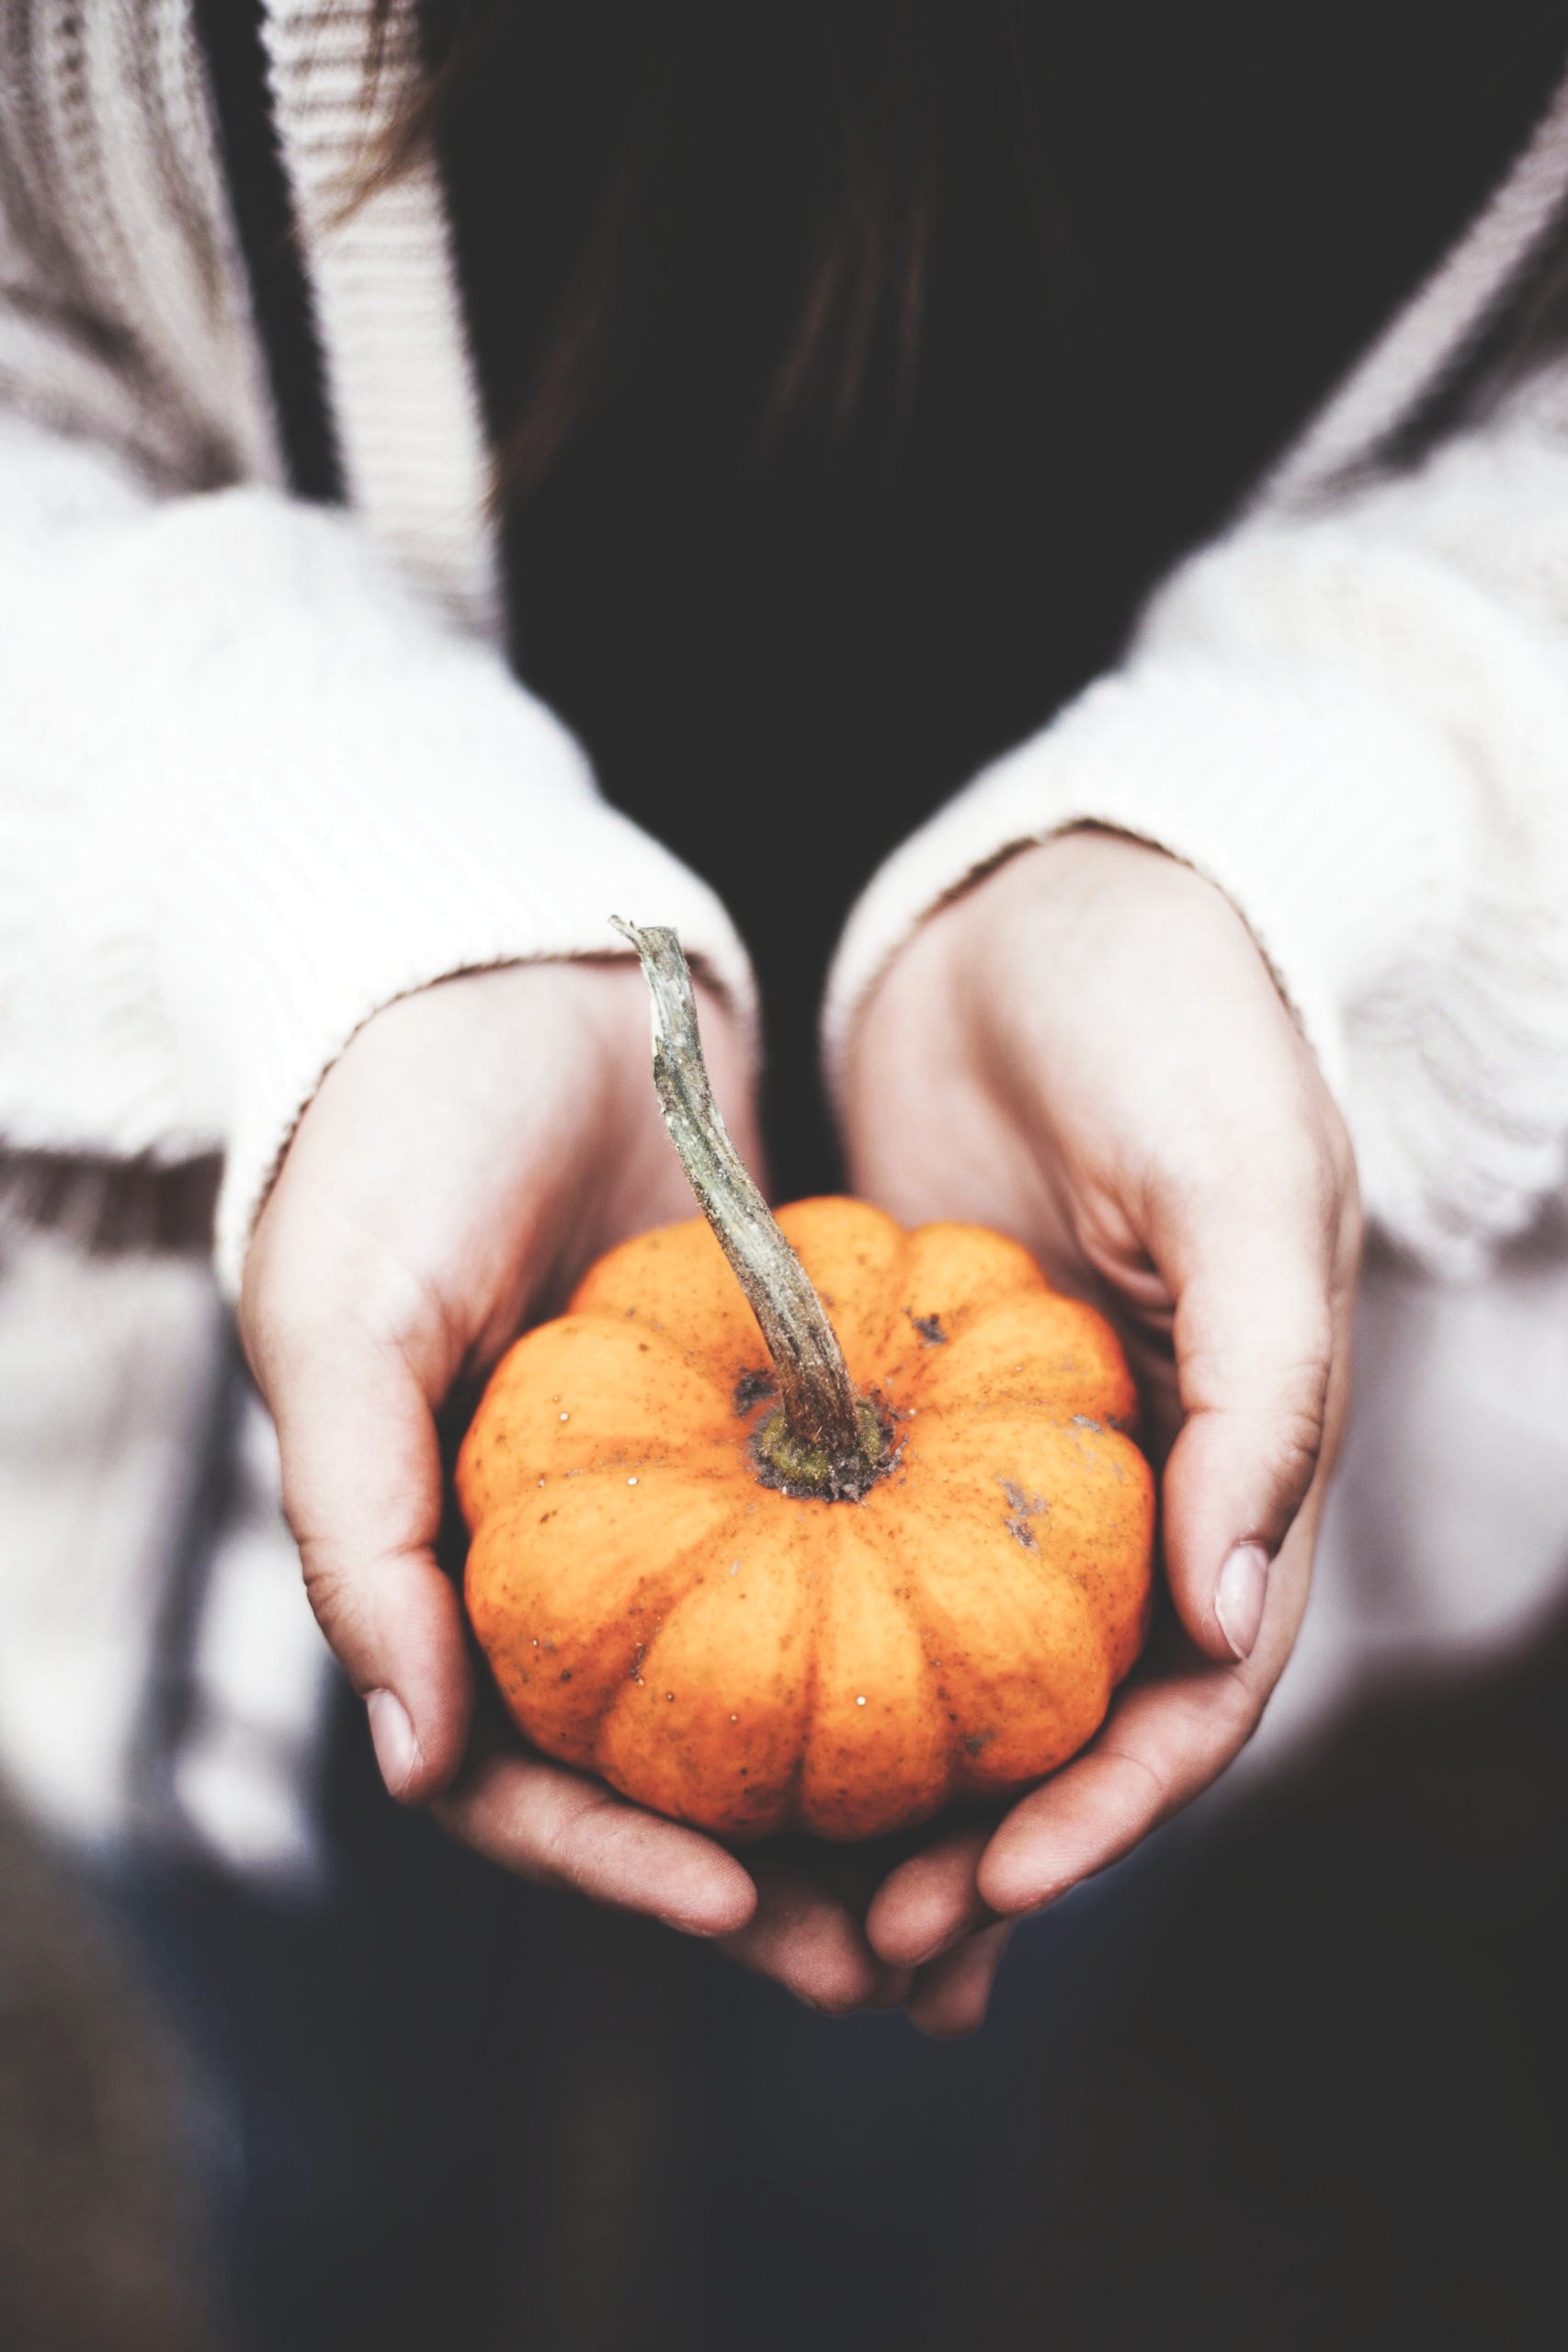
autum, winter squash, orange, calabaza, hand, pumpkin, fruit, food, natural foods, plant, vegetarian food, vegetable, local food, still life photography, cucurbita, produce, gourd, child